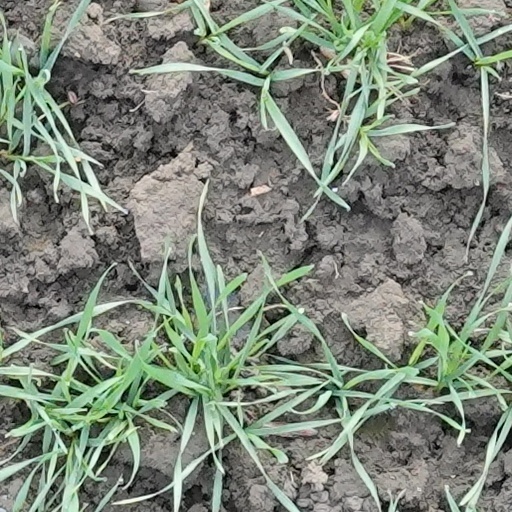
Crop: wheat